John Ernest of Nassau-Siegen (1618–1639)

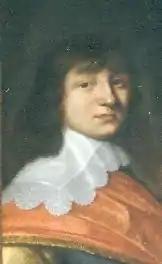
Count John Ernest of Nassau-Siegen. Detail of a painting by Gerard van Honthorst, ca. 1633–1635. Stadhouderlijk Hof, Leeuwarden.

Count John Ernest of Nassau-Siegen (8 November 1618 – 23 November 1639), , official titles: "Graf zu Nassau, Katzenelnbogen, Vianden und Diez, Herr zu Beilstein", was a count from the House of Nassau-Siegen, a cadet branch of the Ottonian Line of the House of Nassau. He served as a naval officer in the Dutch West India Company.